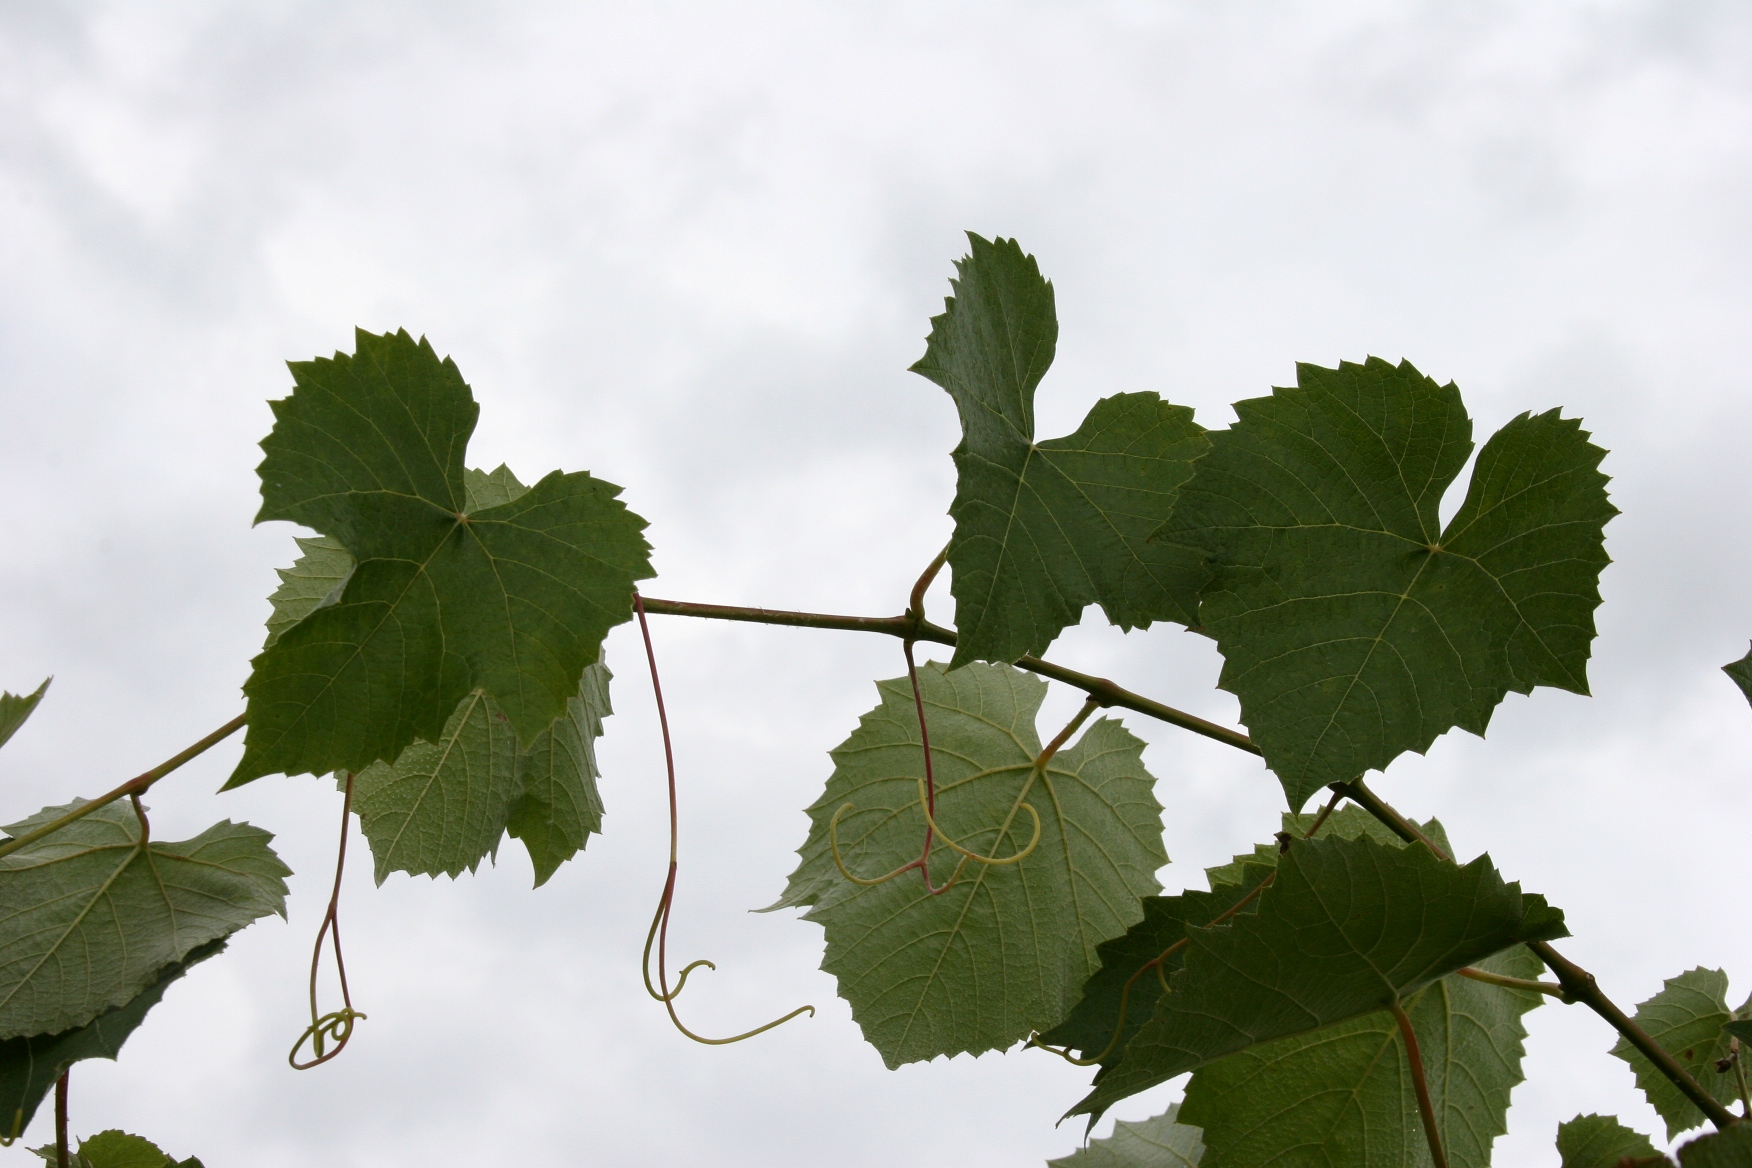
Labels: grape leaf, grape leaf, grape leaf, grape leaf, grape leaf